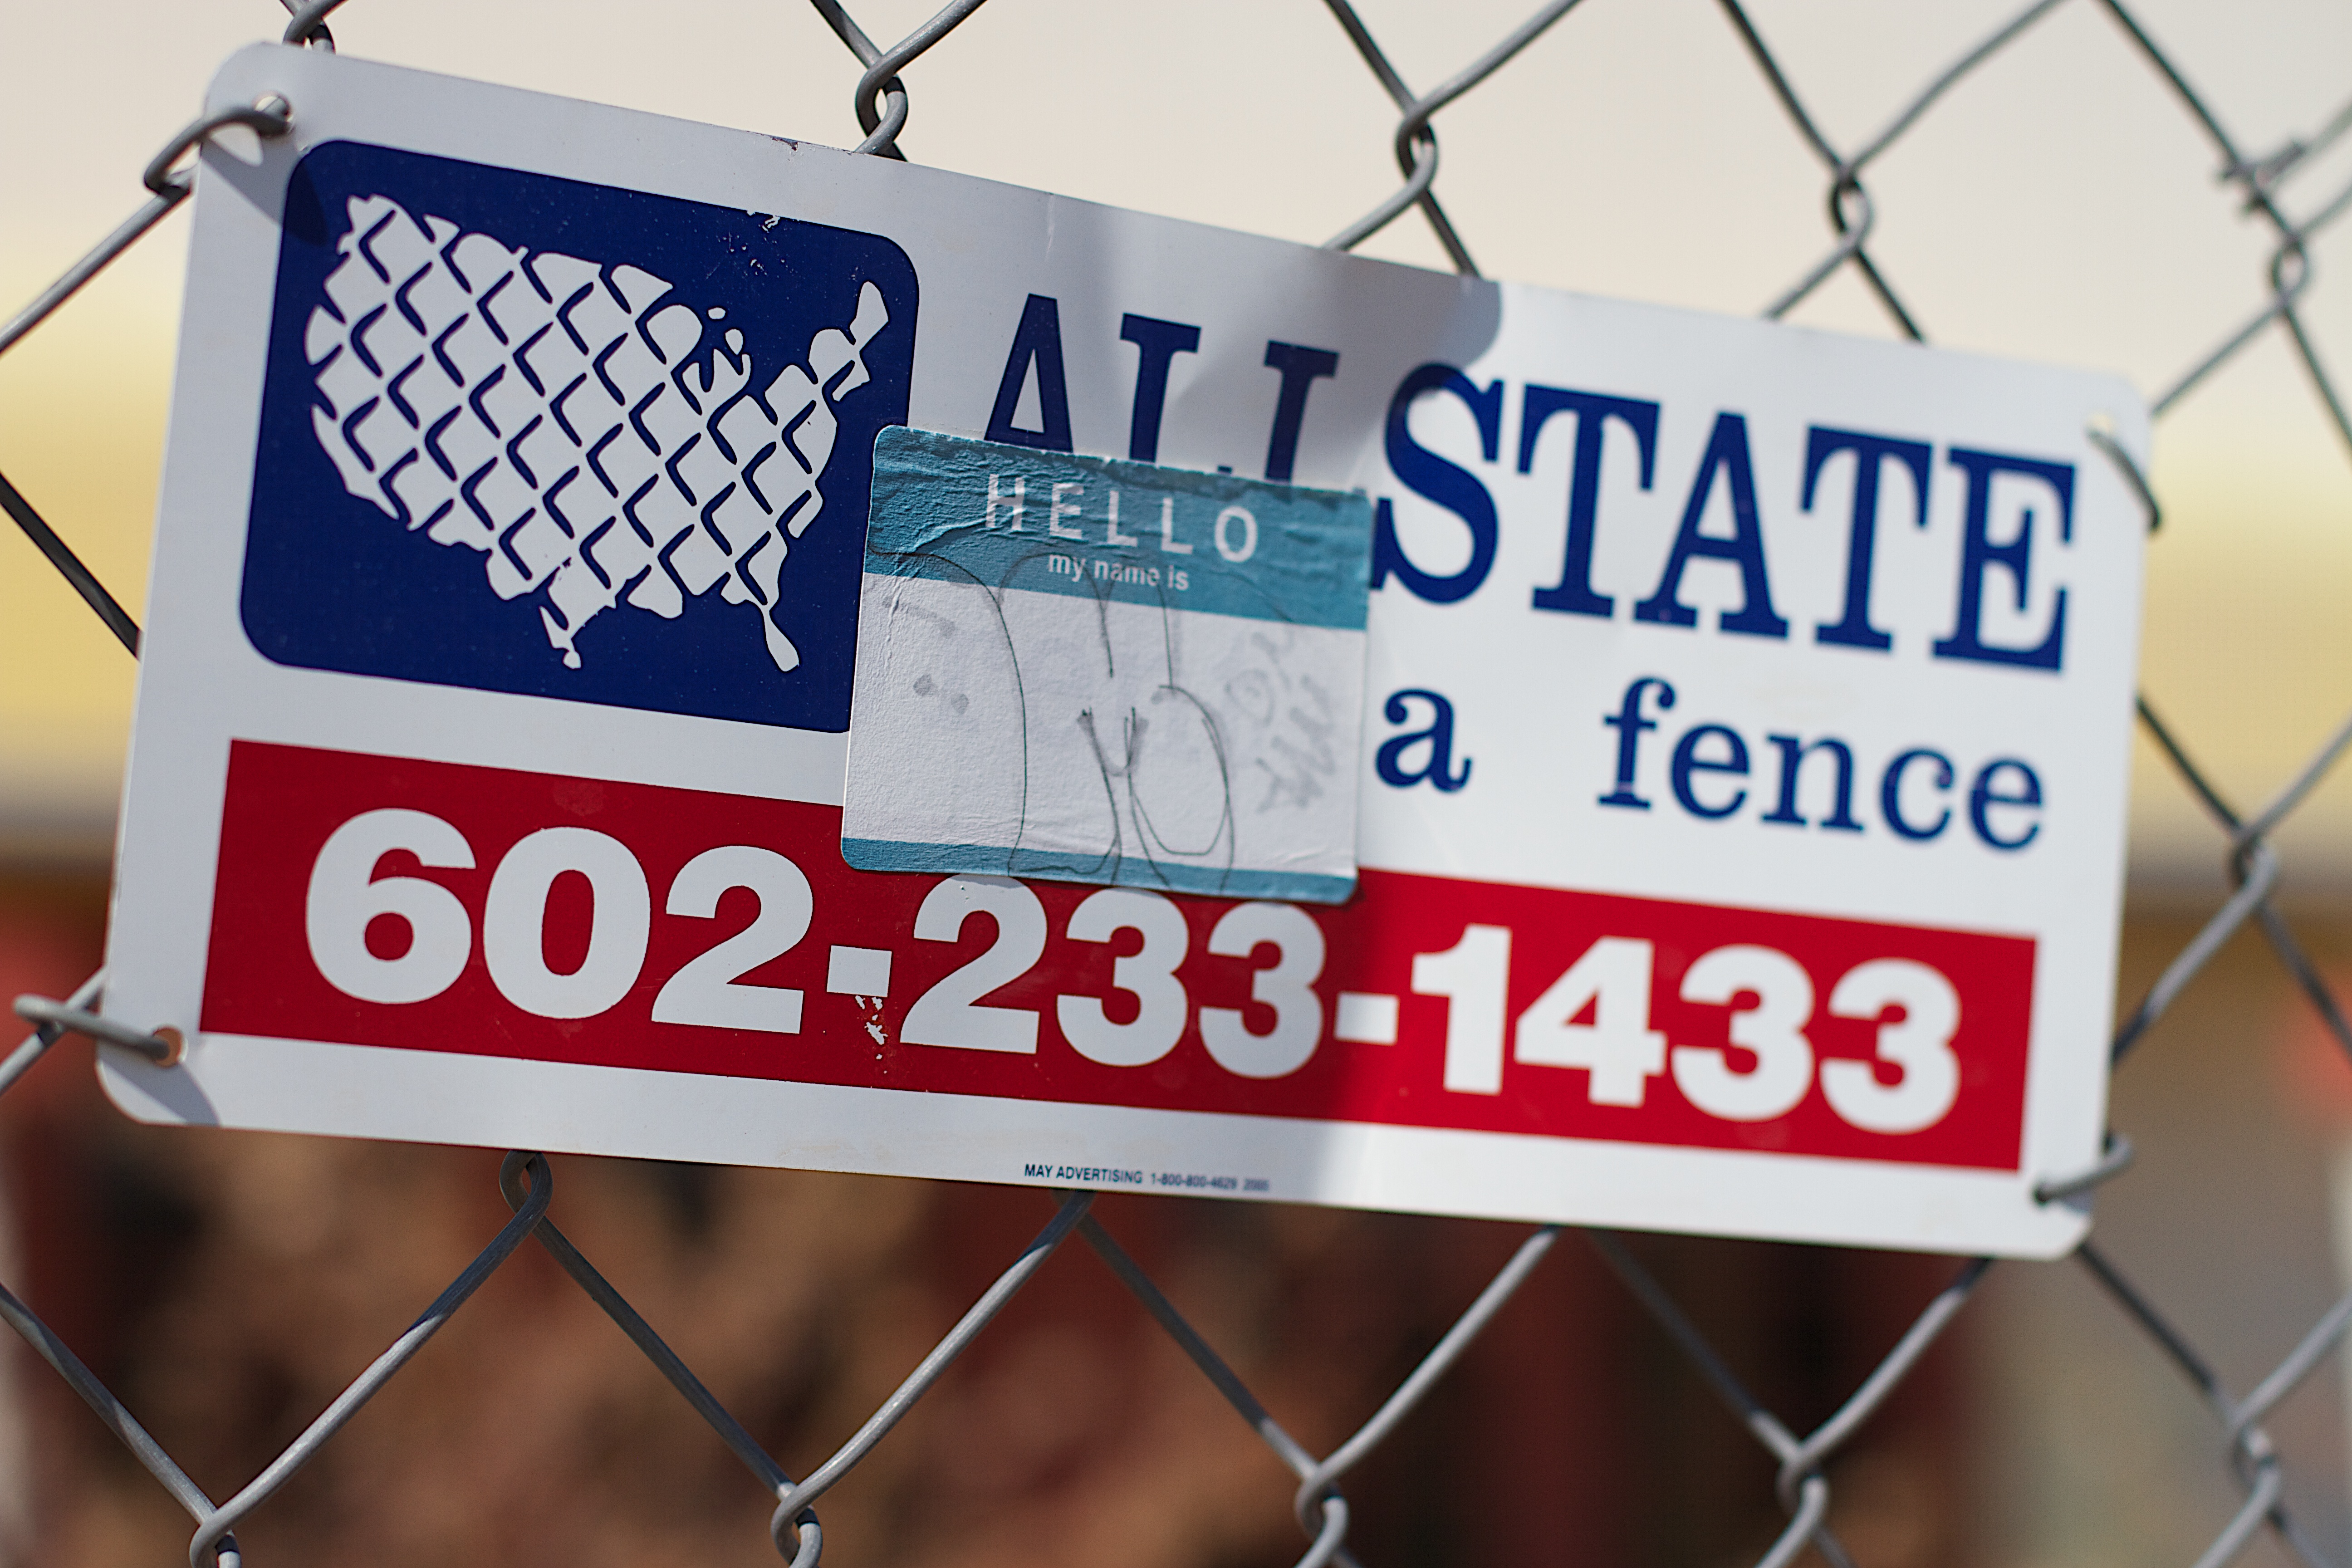
advertising, sign, banner, street sign, signage, brand